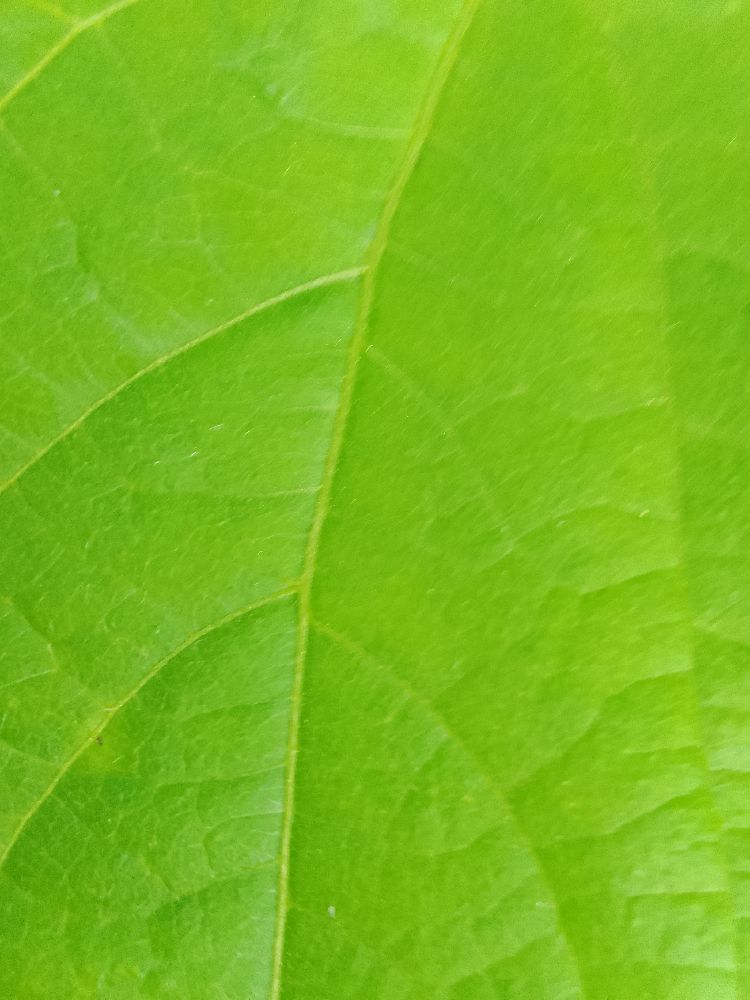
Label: healthy